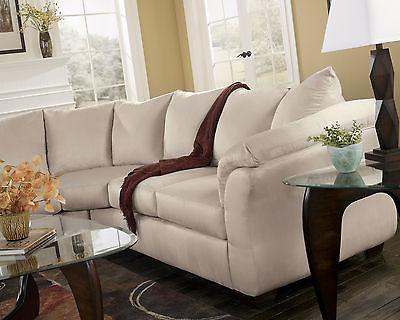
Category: sofa